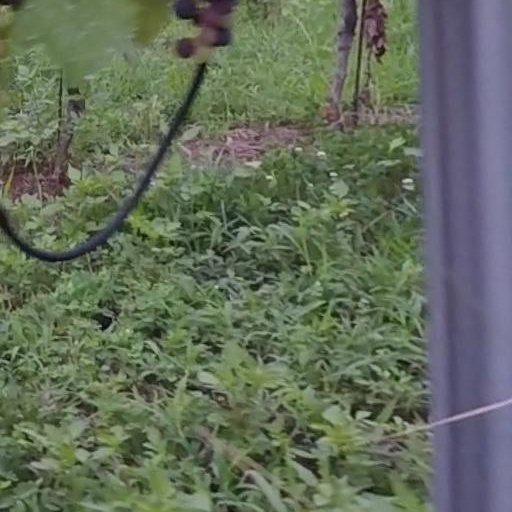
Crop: grape